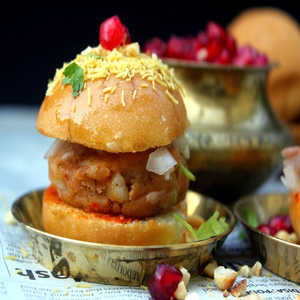
Dish: dabeli